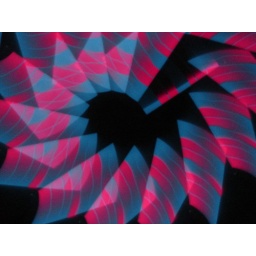
Created by throwing a camera in front of a computer screen showing a coloured image